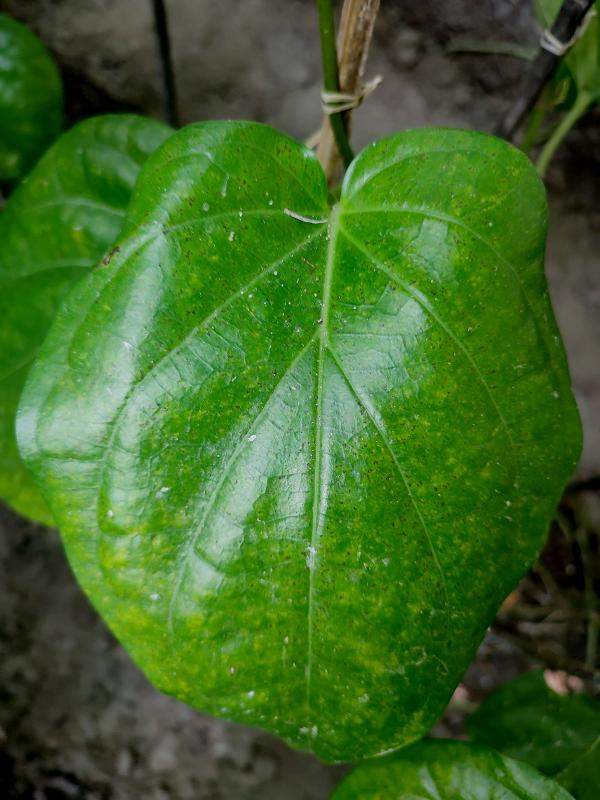
Label: Healthy_Leaf